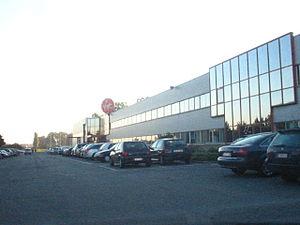
Virgin Express était une compagnie aérienne belge, à bas coûts, issue du rachat d'Eurobelgian Airlines par le groupe Virgin Group. Elle a fusionné avec SN Brussels Airlines pour donner Brussels Airlines sous la tutelle du groupe SN Air Holding.